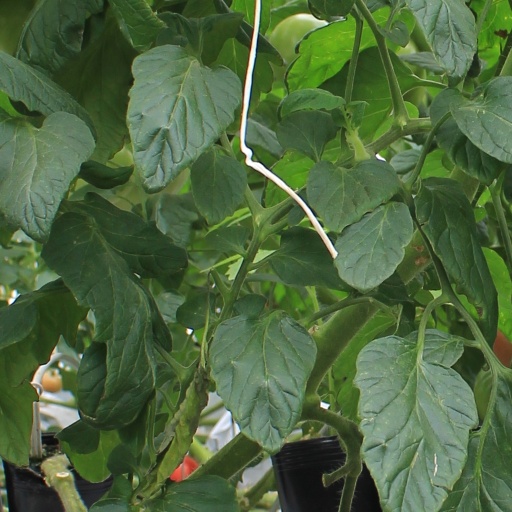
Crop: tomato